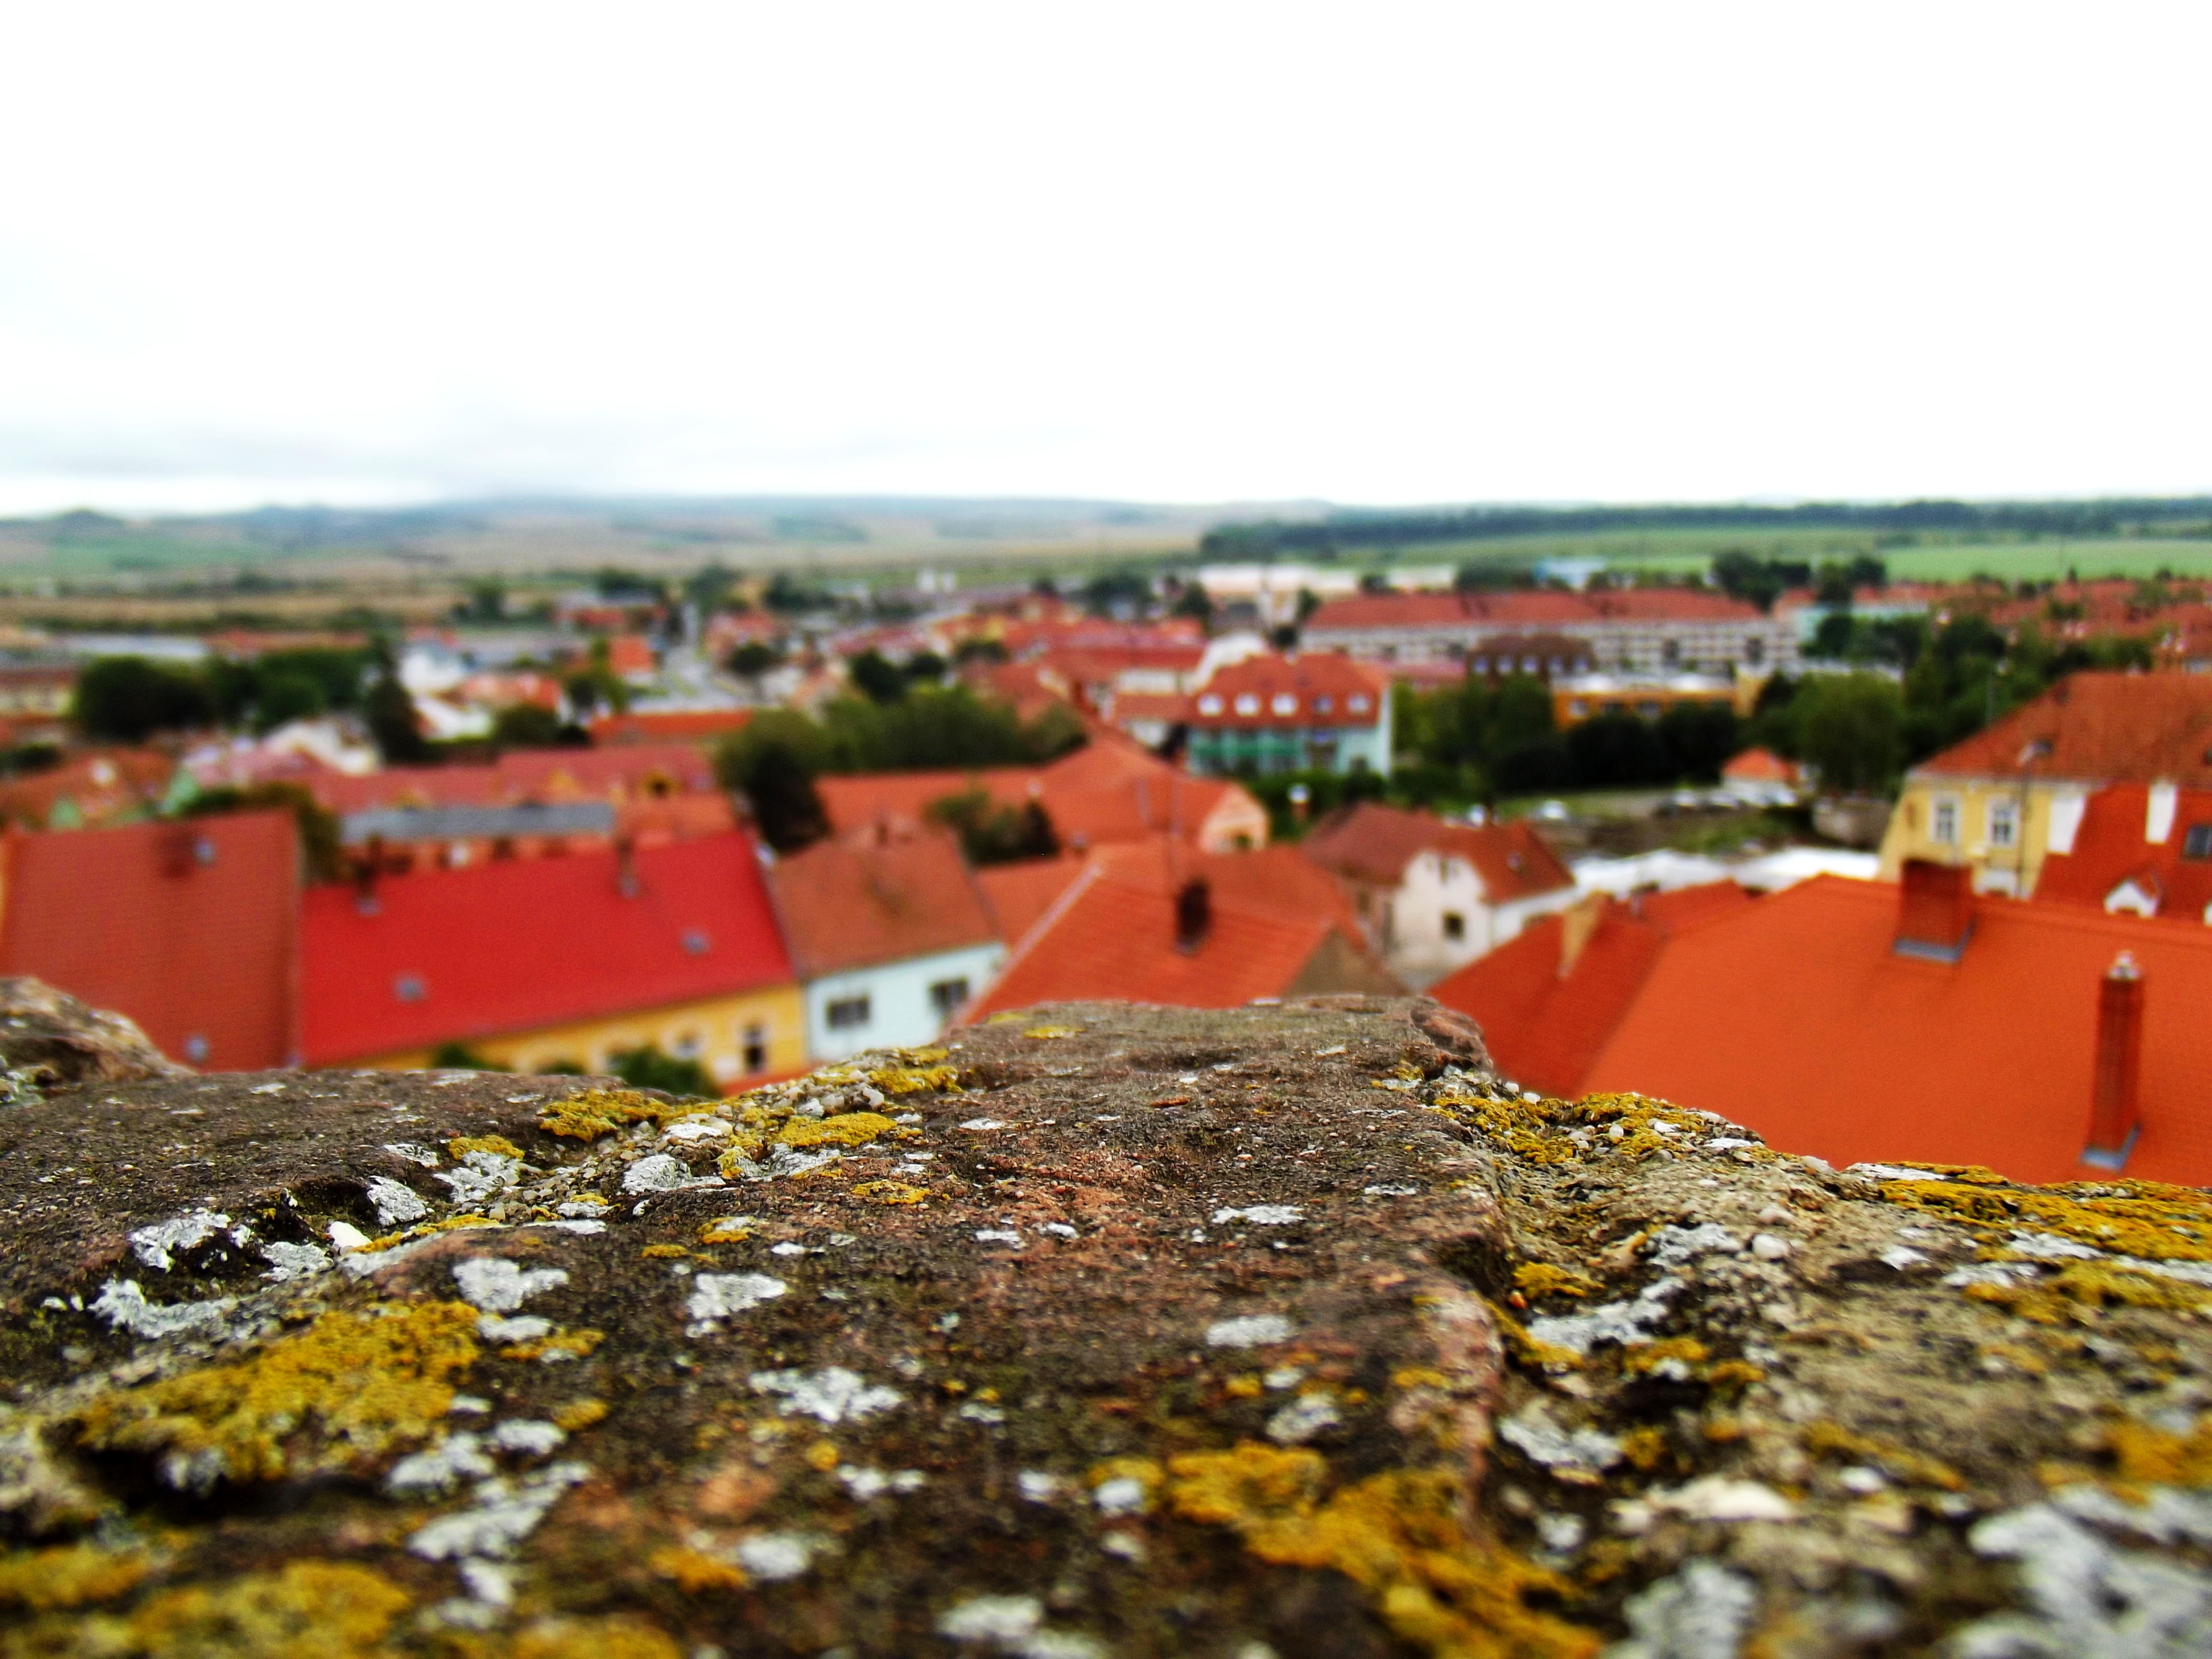
coast, architecture, town, roof, city, panorama, macro, terrain, red roof, houses, czech republic, old town view, mikulov